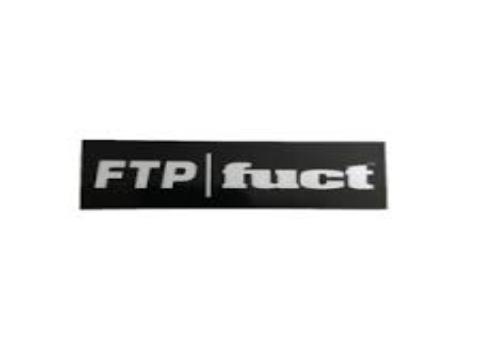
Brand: FUCT
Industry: Clothes